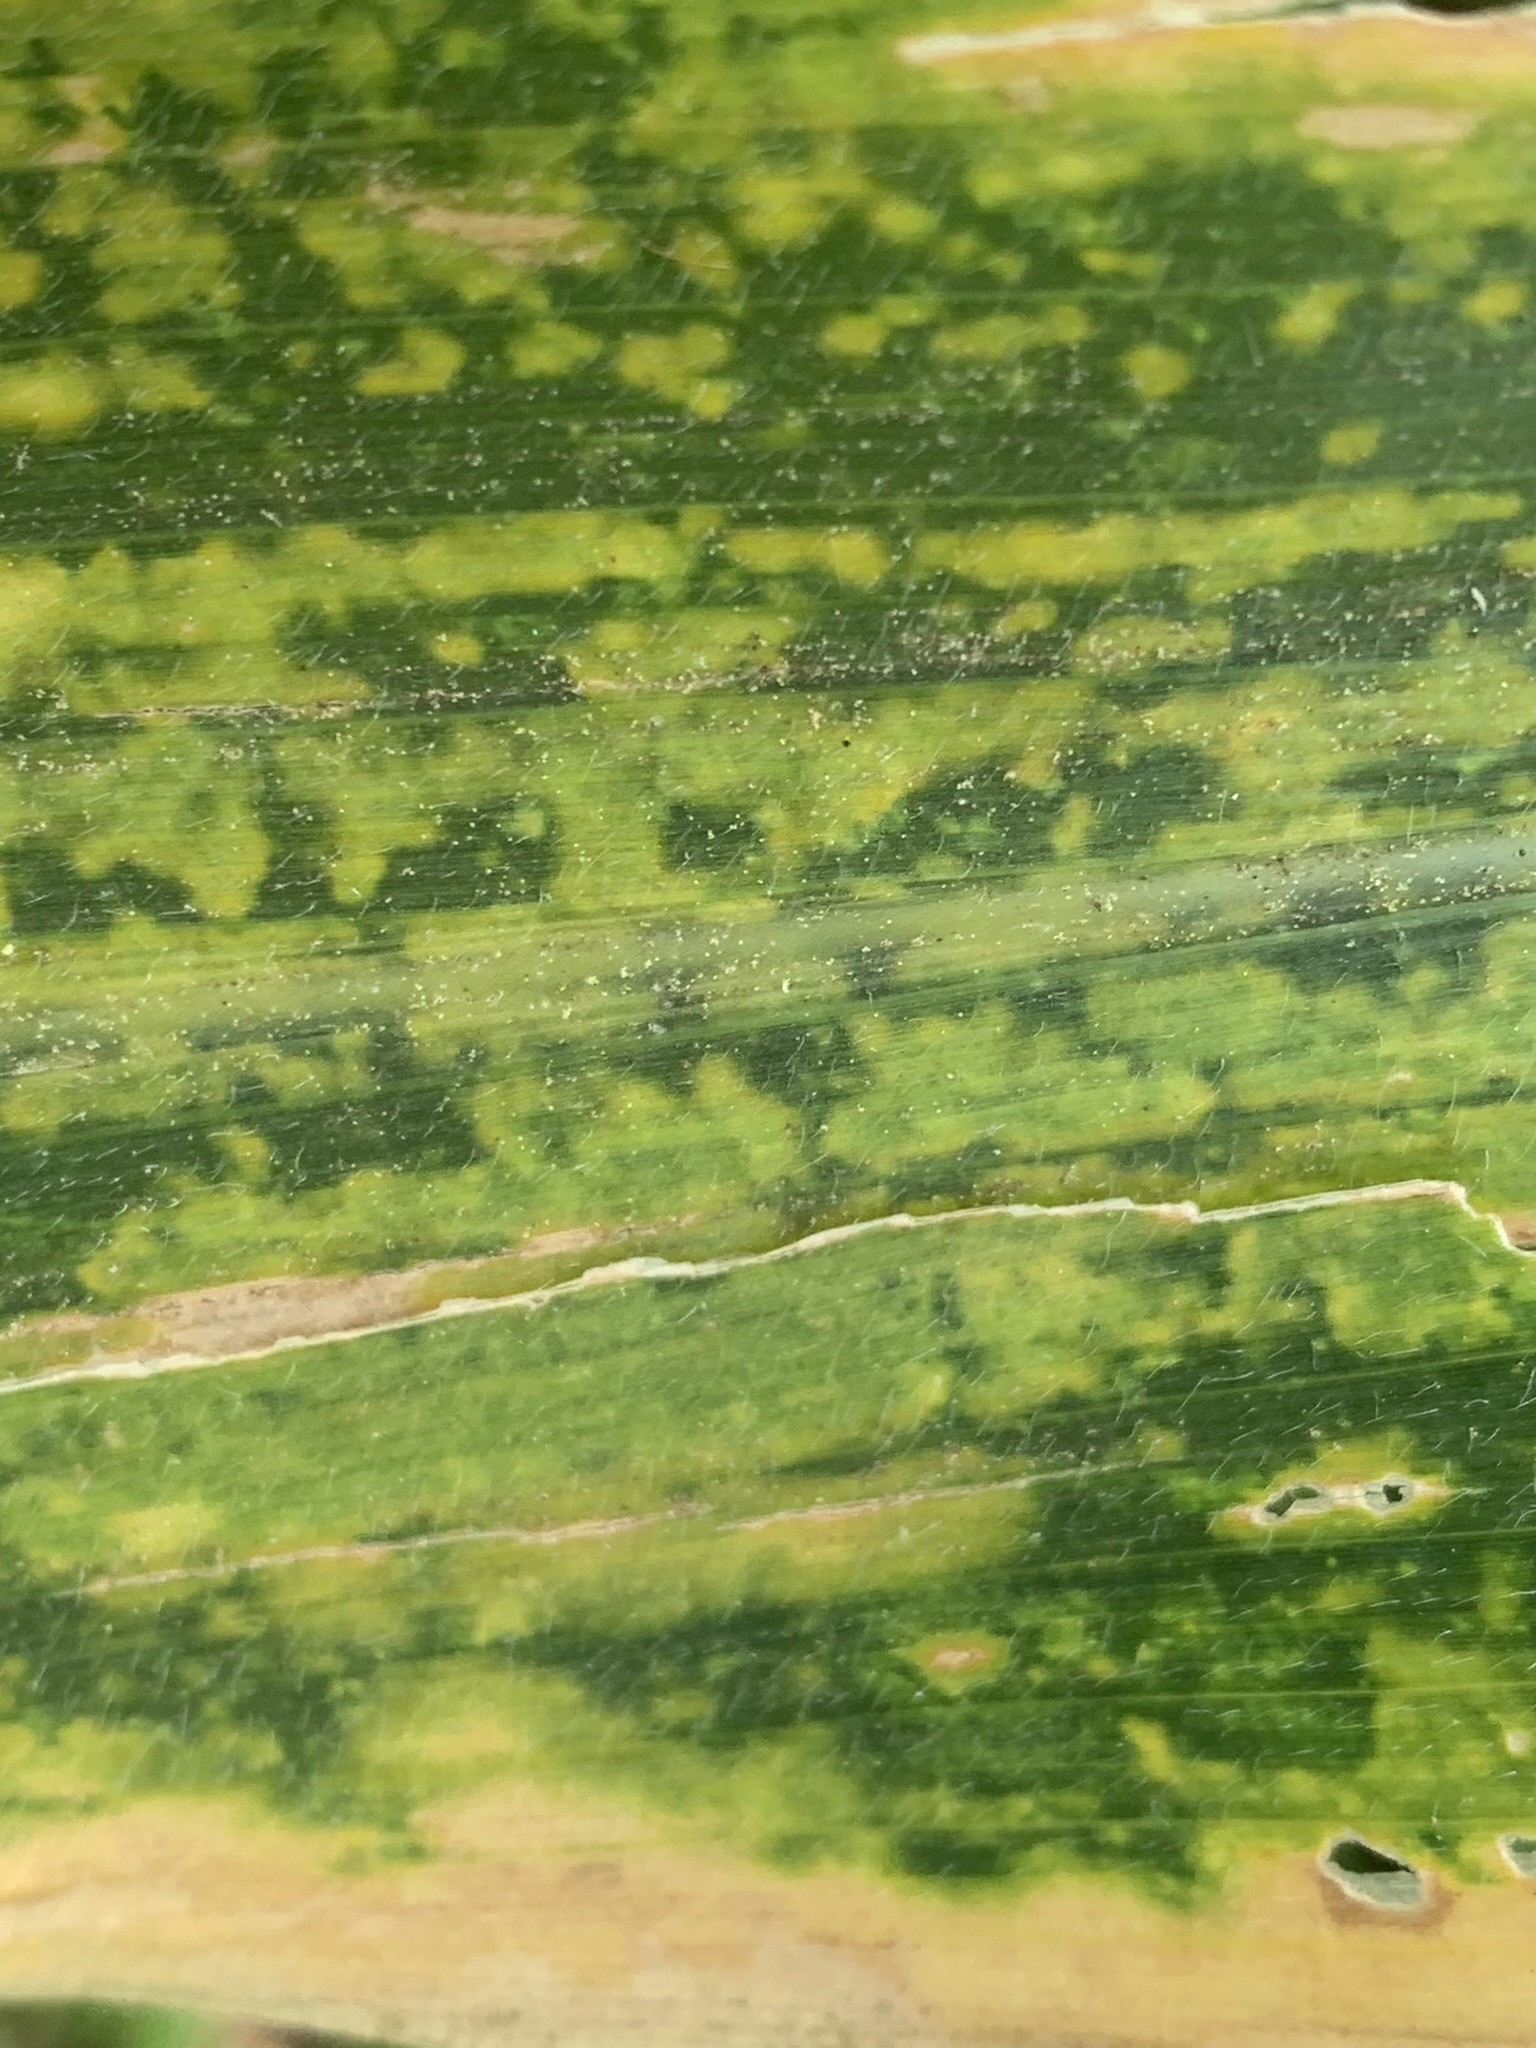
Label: MLN